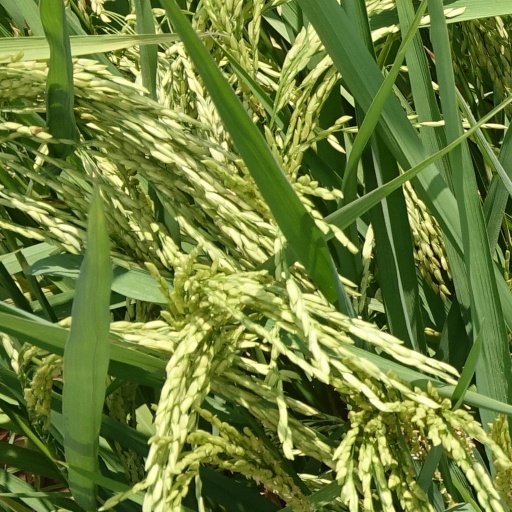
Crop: rice